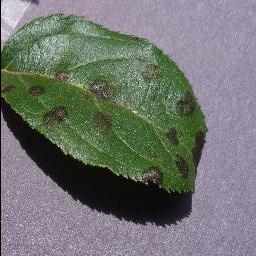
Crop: apple
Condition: scab